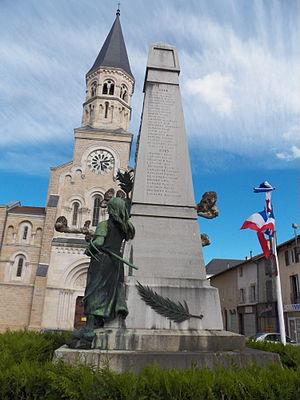
^le monument aux morts et l'église.
Romanèche-Thorins est une commune française située dans le département de Saône-et-Loire en région Bourgogne-Franche-Comté.